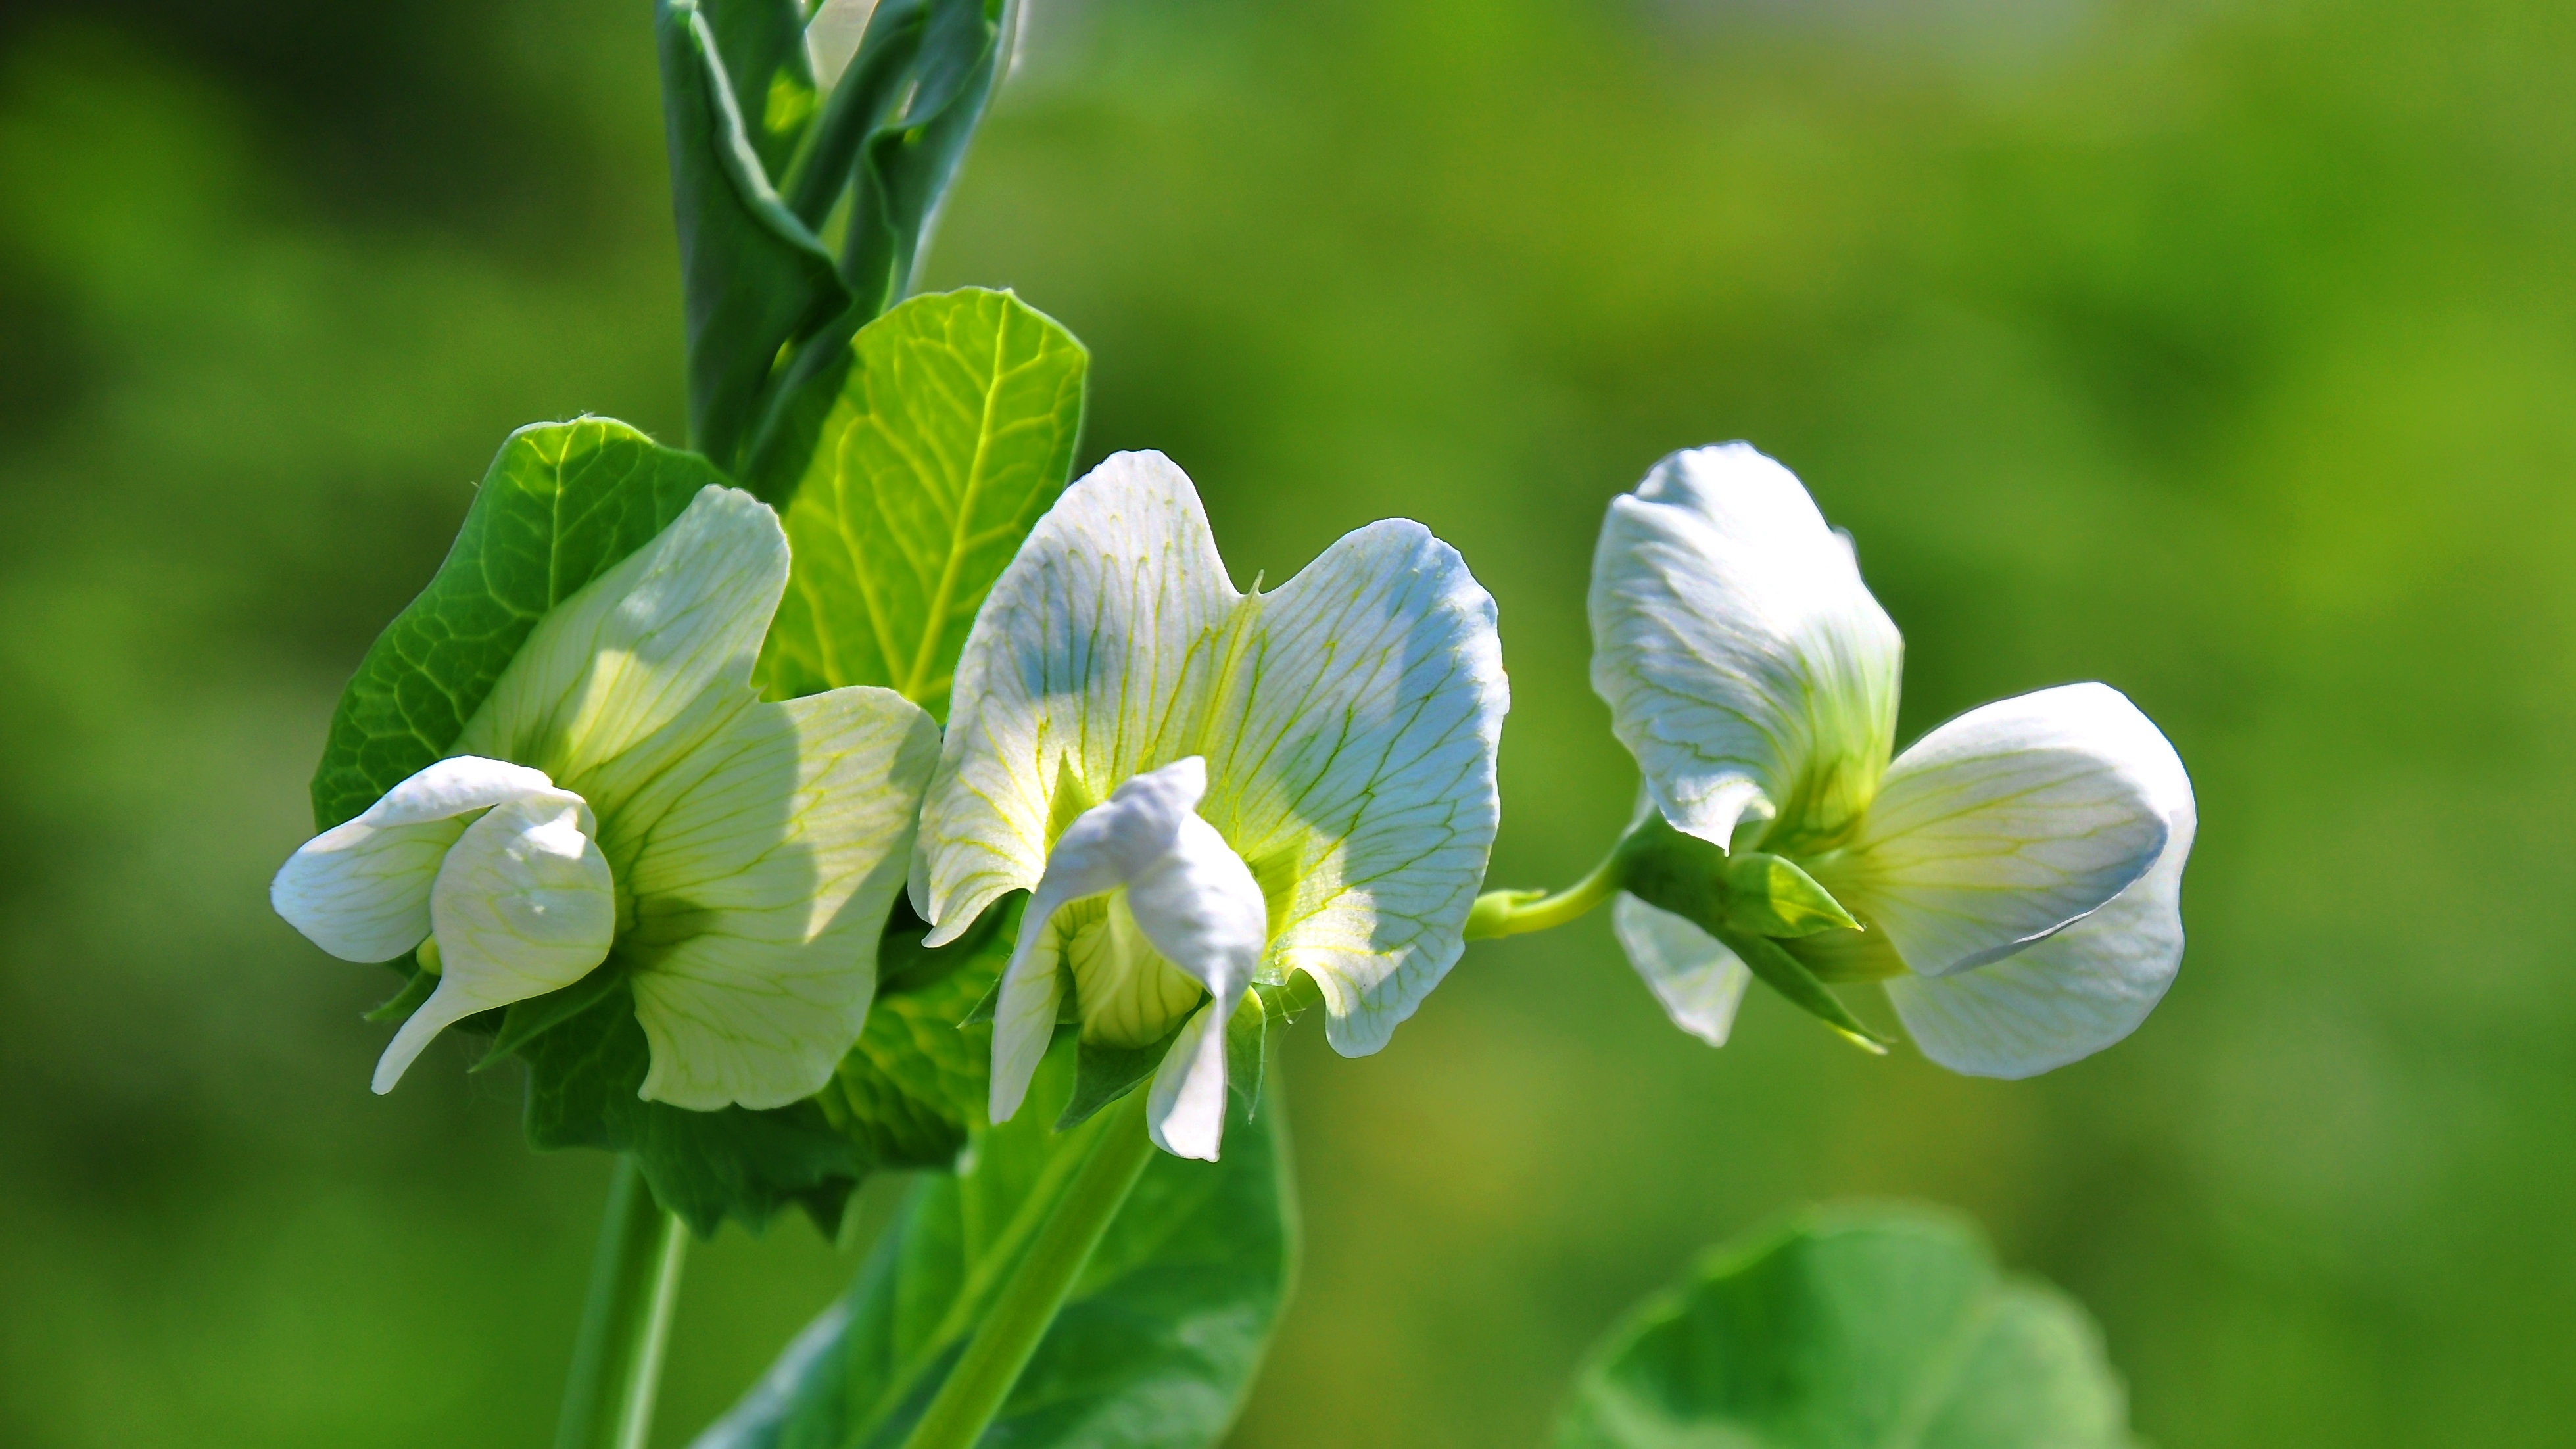
nature, grass, blossom, plant, field, meadow, flower, bloom, spring, green, crop, botany, flora, wildflower, close up, pea, macro photography, flowering plant, dayflower, land plant, violet family, dayflower family